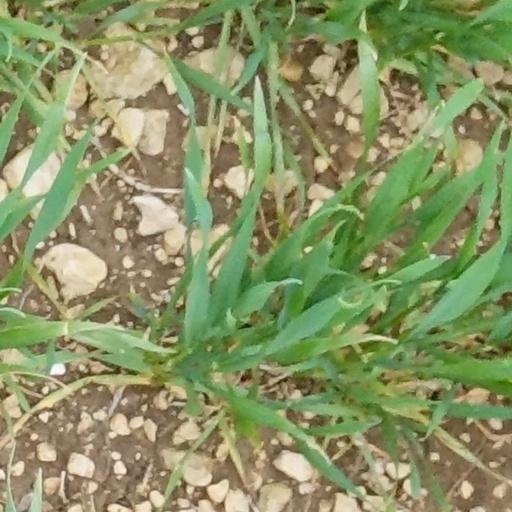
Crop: wheat